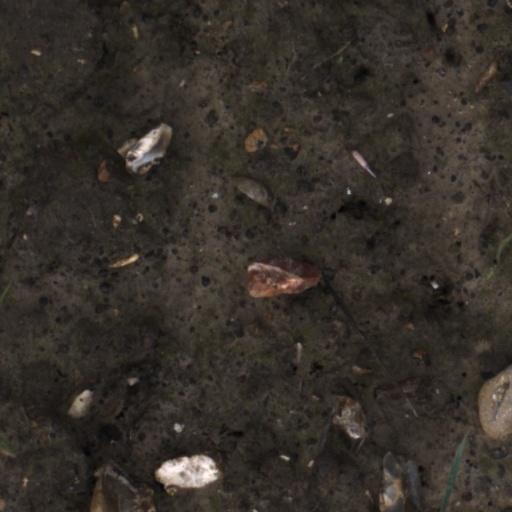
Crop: wheat